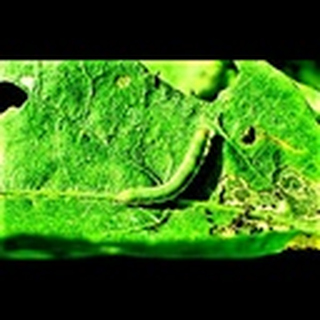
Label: cotton_army_worm